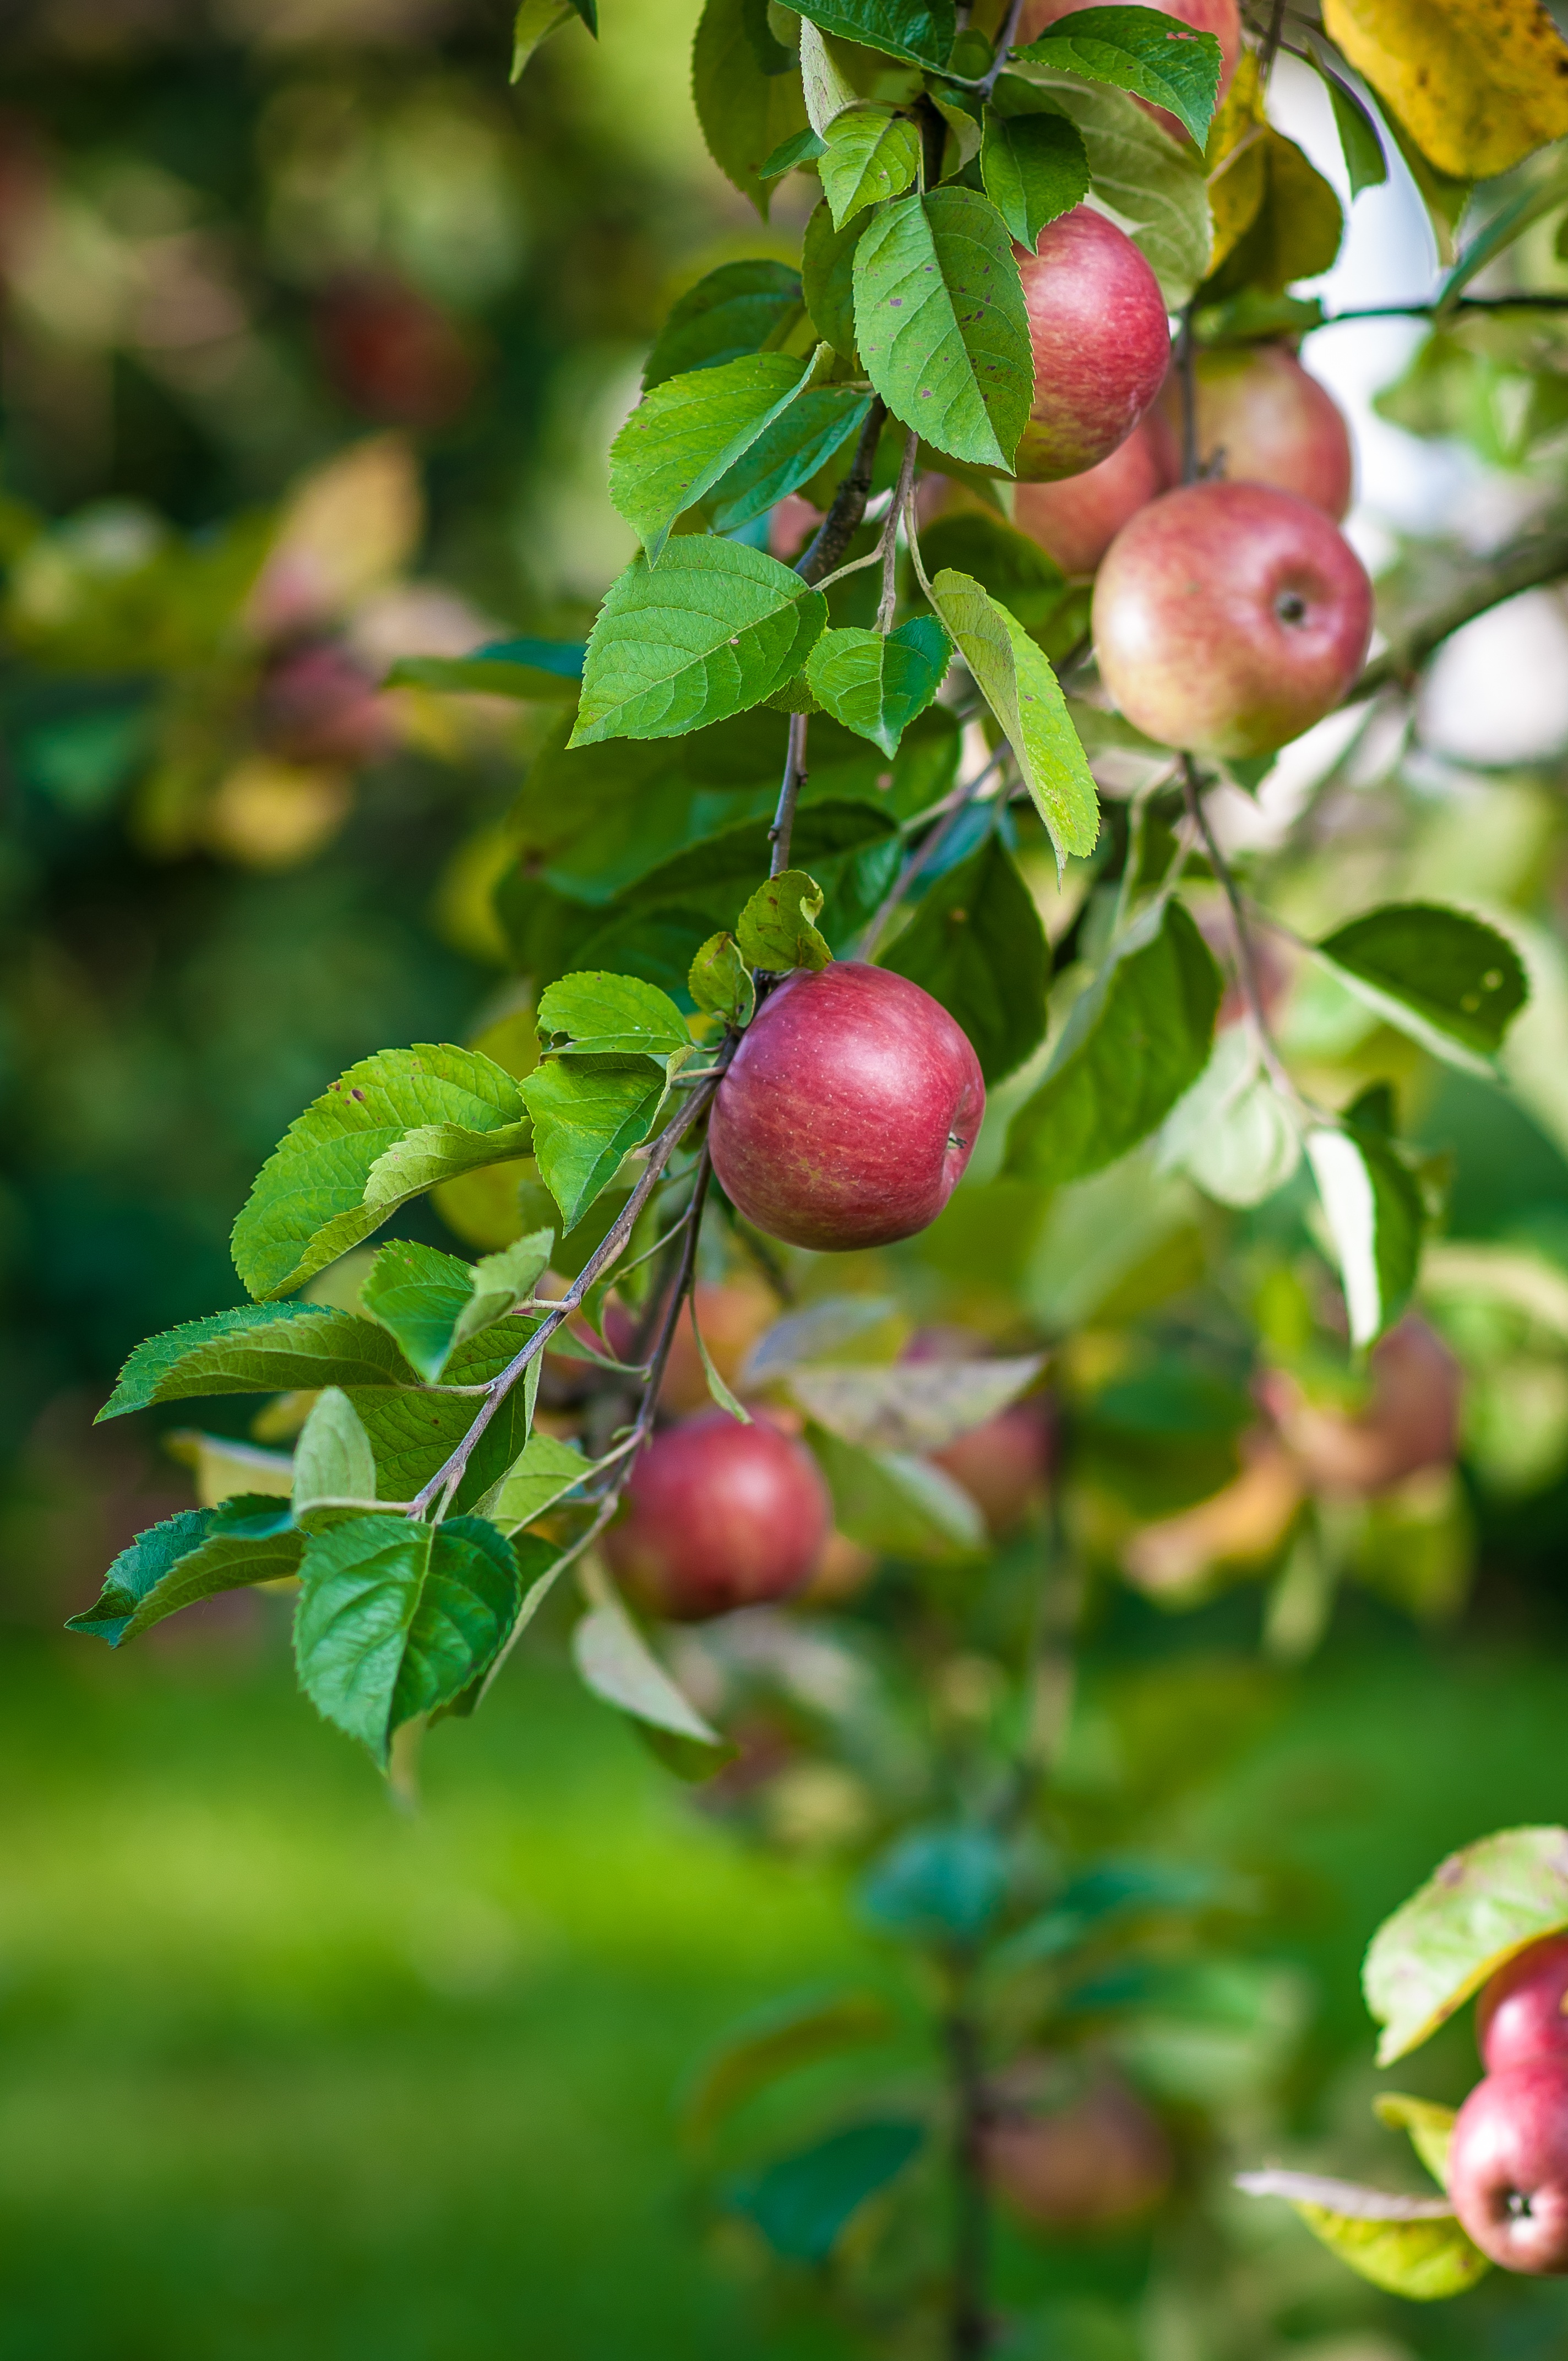
apple, tree, branch, blossom, plant, fruit, berry, flower, food, produce, evergreen, sad, shrub, apples, hawthorn, branch with apples, flowering plant, rose family, acerola, malpighia, land plant, chinese hawthorn